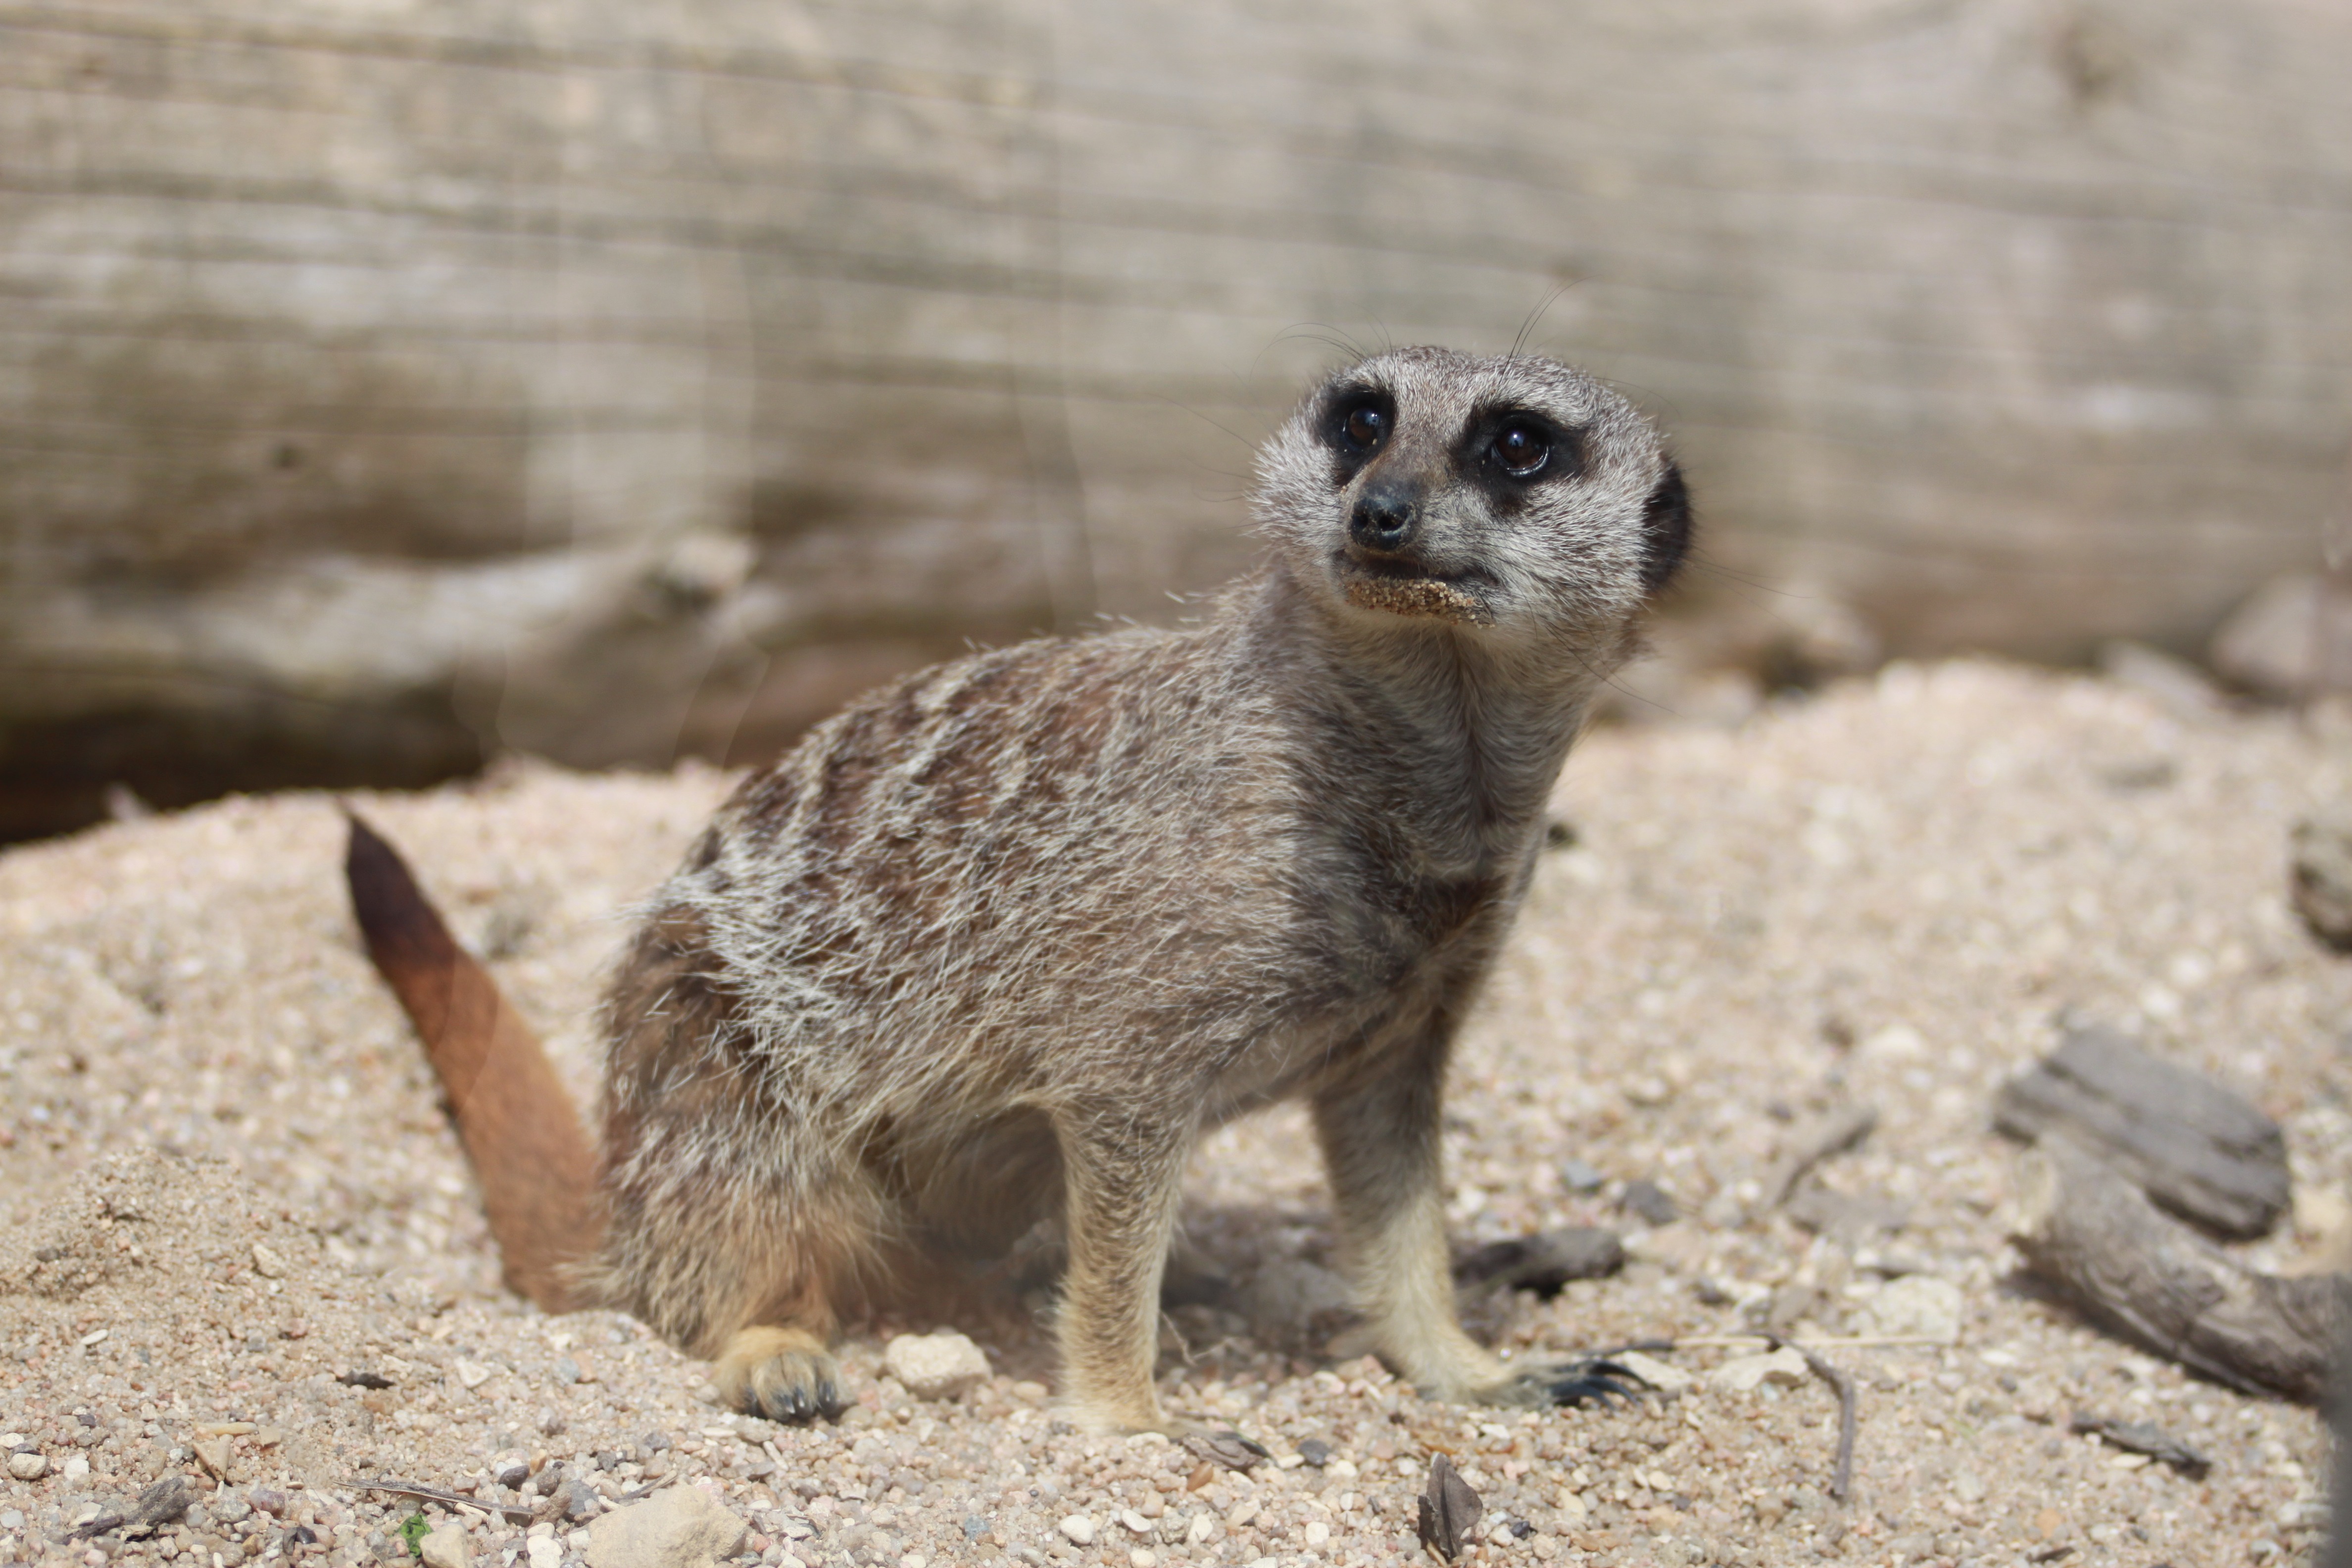
animal, cute, wildlife, zoo, mammal, fauna, vertebrate, meerkat, mongoose, suricate, viverridae, beauvalle